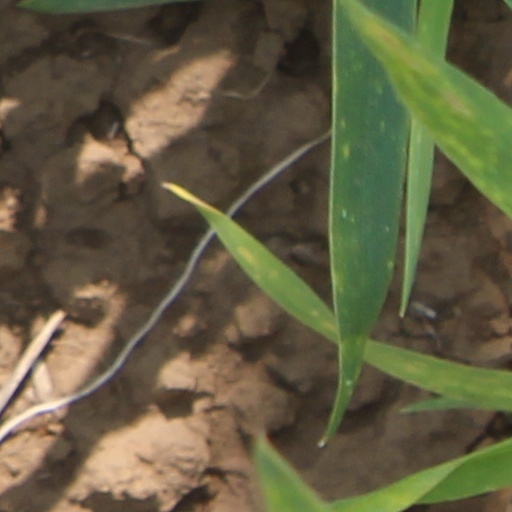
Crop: wheat